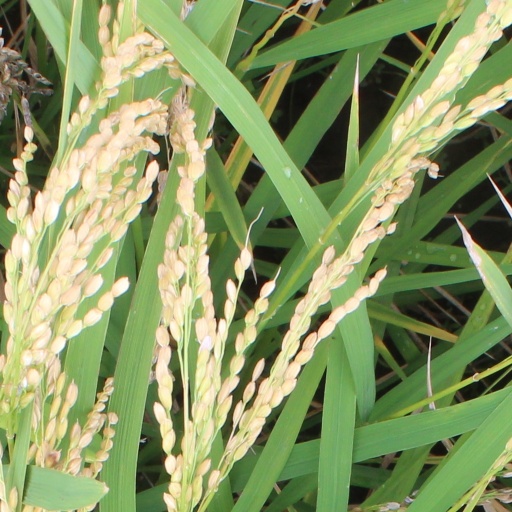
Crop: rice